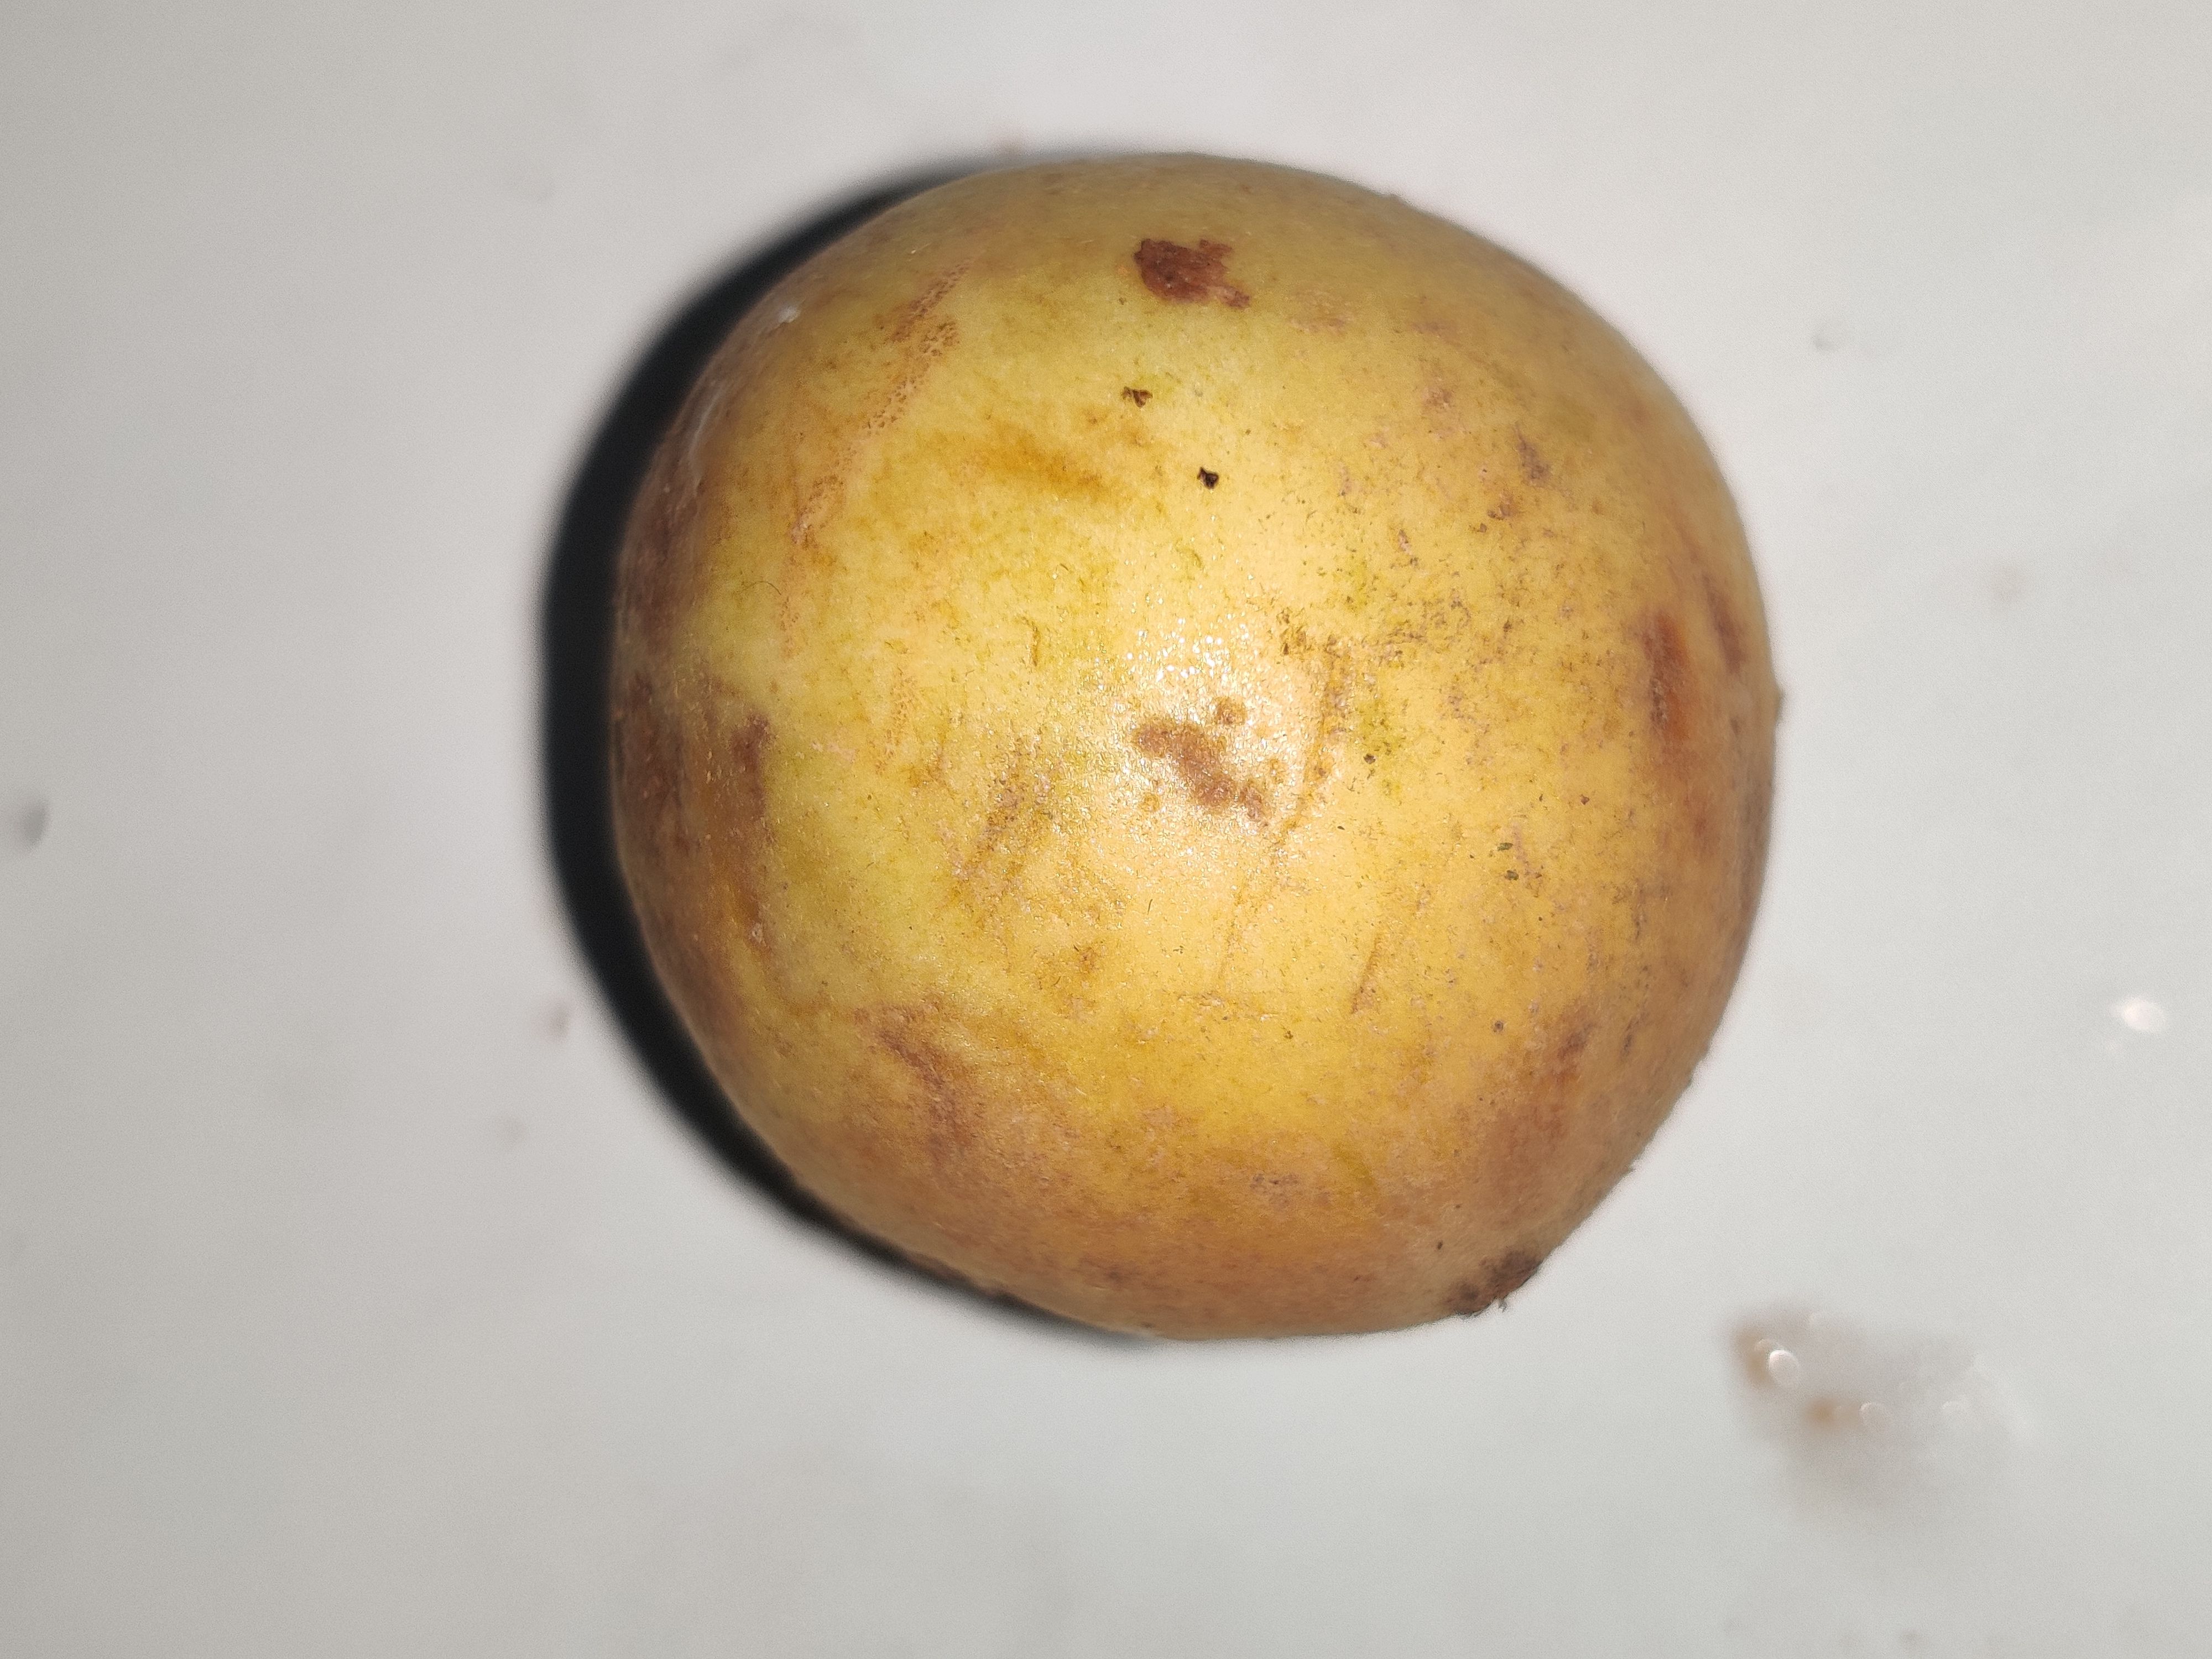
Fruit: burmese-grape
Grade: 1st-grade